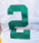
Number: 2